Privileged transit traffic

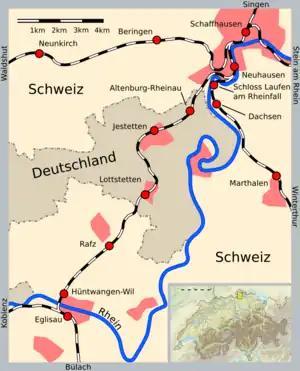
The Eglisau–Neuhausen railway line

Air traffic has in general a number of privileged transit traffic rights, making it suitable to reach enclaves or isolated countries, and for longer-distance flights.